Iga ikki

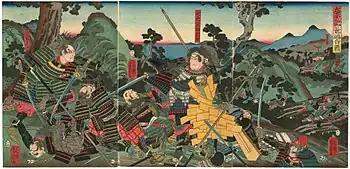
An ukiyo-e of the Sieges of Nagashima. During the second siege, Iga contributed archers to the defense of the fortress.

The "Bansenshūkai", an early Edo period document compiled in 1676 by a member of the Fujibayashi family, alleges an incident from 1558 regarding a ninja commander, Tateoka Doshun, from Iga leading a combined force of Iga and Kōka soldiers against Sawayama Castle. However, according to the historian Stephen Turnbull, this account is full of errors, and accounts not derived from the "Bansenshūkai" do not mention ninja, let alone Tateoka Doshun, at all. Per the account, Rokkaku Yoshikata was campaigning against an alleged rebel retainer, Dodo Oki-no-Kami Kuranosuke, and besieged him. After many days of unsuccessful siege, Yoshikata employed Doshun to aid him. Doshun led a team of 44 Iga ninja and 4 Kōka ninja who carried lanterns Doshun had made with replicas of Dodo's "mon" (family crest). They entered the gates of the castle without opposition and then set fire to the castle. They escaped successfully and in the ensuing panic Yoshikata was able to capture the castle. According to Turnbull, contrary to the account, Dodo in actuality was a retainer of the Rokkaku's enemies, the Azai clan, and when Yoshikata invaded Northern Omi Province in 1559, Dodo was ordered by Azai Nagamasa to hold Sawayama. The historian and travel writer John Man, on the other hand, takes the account at face value and cites this as an example of the fame of the ninjas and of them offering their services for hire.